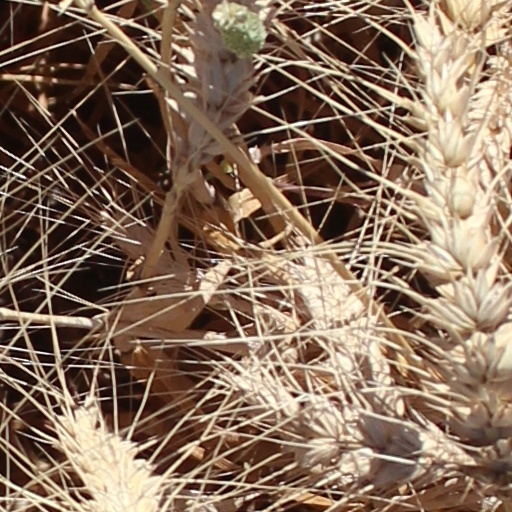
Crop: wheat